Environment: real
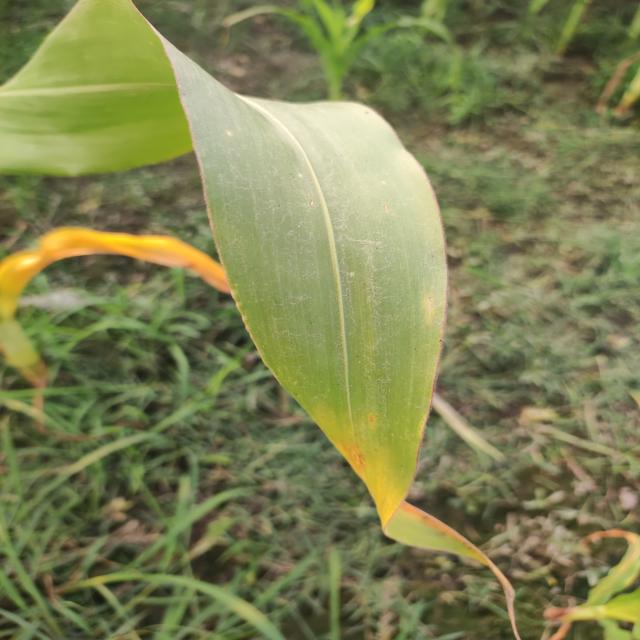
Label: nitrogen_deficiency